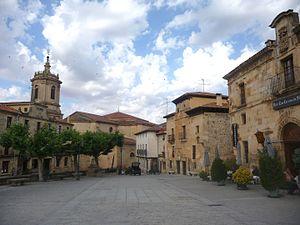
Place